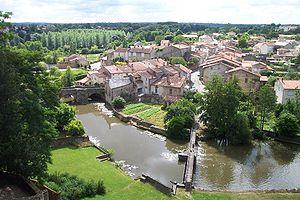
La Gâtine poitevine, ou Gâtine de Parthenay, est une région naturelle de France située en Nouvelle-Aquitaine, au centre du département des Deux-Sèvres.
Parthenay est une commune du centre-ouest de la France située dans le département des Deux-Sèvres, dont elle est l'une des deux sous-préfectures, en région Nouvelle-Aquitaine.
L'unité urbaine de Parthenay est une unité urbaine française centrée sur la ville de Parthenay, sous-préfecture et troisième ville des Deux-Sèvres.
Le réseau hydrographique des Deux-Sèvres est l'ensemble des éléments naturels ou artificiels, drainant le territoire du département de la Deux-Sèvres. Il regroupe ainsi des cours d'eau ou canaux situés entièrement ou partiellement dans les Deux-Sèvres.